John Adams Howell

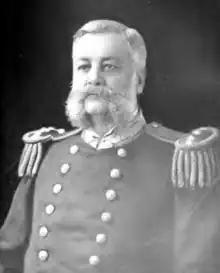

John Adams Howell (March 16, 1840 – January 10, 1918) was a rear admiral of the United States Navy who served during the American Civil War and the Spanish–American War. He was also a noted inventor.